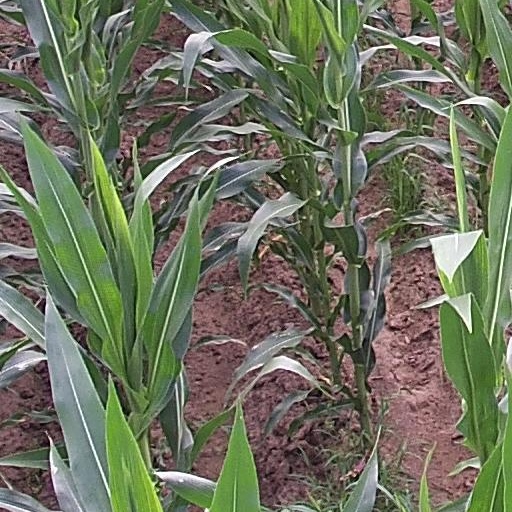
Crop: maize; corn